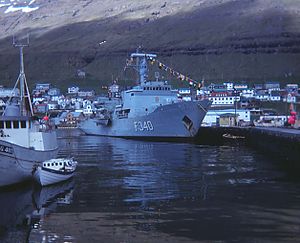
Admiral Pitka
Beskytteren i Klaksvik på Færøerne i 1979.
Beskytteren i Klaksvik på Færøerne i 1979.
F340 Inspektionsskibet Beskytteren ved kajen i Klaksvik på Færøerne, maj 1979."
Admiral Pitka, egentlig ENS Admiral Pitka, opkaldt efter den estiske admiral Johan Pitka. Skibet var den estiske flådes flagskib. Admiral Pitka var oprindeligt det danske fiskeriinspektionsskib Beskytteren, som efter dansk kommandostrygning blev doneret til Estlands flåde den 21. november 2000.